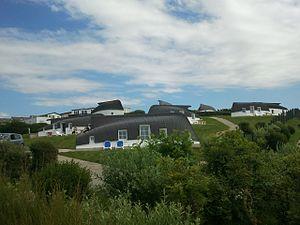
Quilles en l'air à Équihen-Plage (Pas-de-Calais, France)
Équihen-Plage est une commune française située sur la Côte d'Opale, au bord de la Manche, dans le département du Pas-de-Calais en région Hauts-de-France.